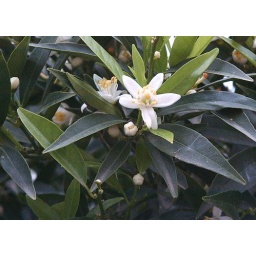
A little white flower saying &amp;quot;hello&amp;quot; to spring. There are others around it ready to bloom. Just beautiful.